U.S. Route 9 in New York

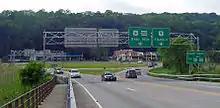
The Annsville Circle, north end of the three-U.S. Highway concurrency

North of here, at the Kraft Foods technical center, the Tappan Zee Bridge becomes visible. After crossing over the New York State Thruway and I-87, here concurrent with I-287, and then intersecting with the four-lane NY 119, where NY 119 splits off to the east, US 9 becomes the busy main street of Tarrytown. Christ Episcopal Church, where Irving worshiped, is along the street. Many high quality restaurants and shops are along this main road. This downtown ends at the eastern terminus of NY 448, where US 9 slopes off to the left, downhill, and two signs indicate that US 9 turns left, passing the Old Dutch Church of Sleepy Hollow, another NHL. The road then enters Sleepy Hollow (formerly North Tarrytown), passing the visitors' center for Kykuit, the NHL that was (and partially still is) the Rockefeller family's estate. US 9 then passes historic Sleepy Hollow Cemetery, which includes the resting place of Washington Irving and the setting for "The Legend of Sleepy Hollow".